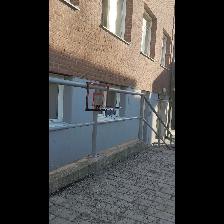
Label: NonHuman